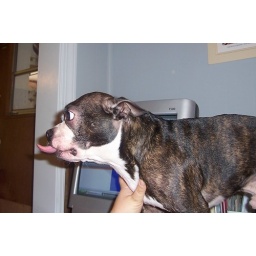
He is standing in front of the computer so no one can use it.